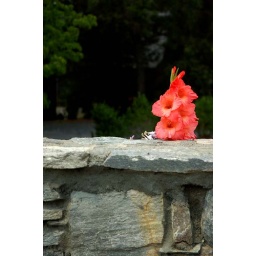
Glads and a stone wall in Blowing Rock, NC